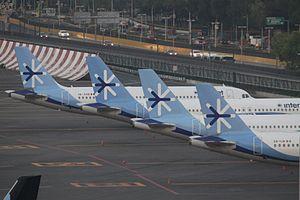
L'aéroport international Benito-Juárez de Mexico se situe au nord-est de la ville de Mexico au Mexique.